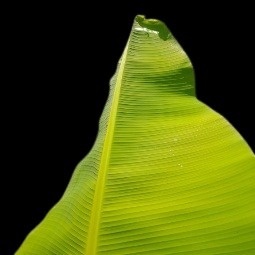
Label: Healthy